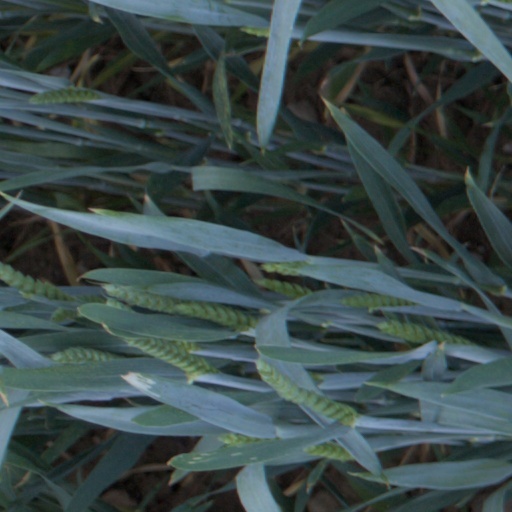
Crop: wheat